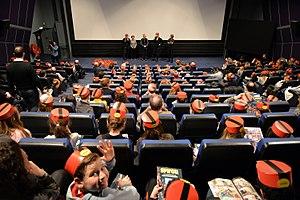
Fabien Suarez et Juliette Sales, les deux scénaristes, avec le producteur Marc Missonnier et le réalisateur Alexandre Coffre présentant l'avant-première de leur film Les Aventures de Spirou et Fantasio au Festival d'Angoulême 2018.
Les Aventures de Spirou et Fantasio est une comédie française réalisée par Alexandre Coffre, sorti en 2018. Il s’agit d'une adaptation libre de la bande dessinée du même nom.
Le 45ᵉ festival international de la bande dessinée d'Angoulême s'est tenu du 25 janvier au 28 janvier 2018.